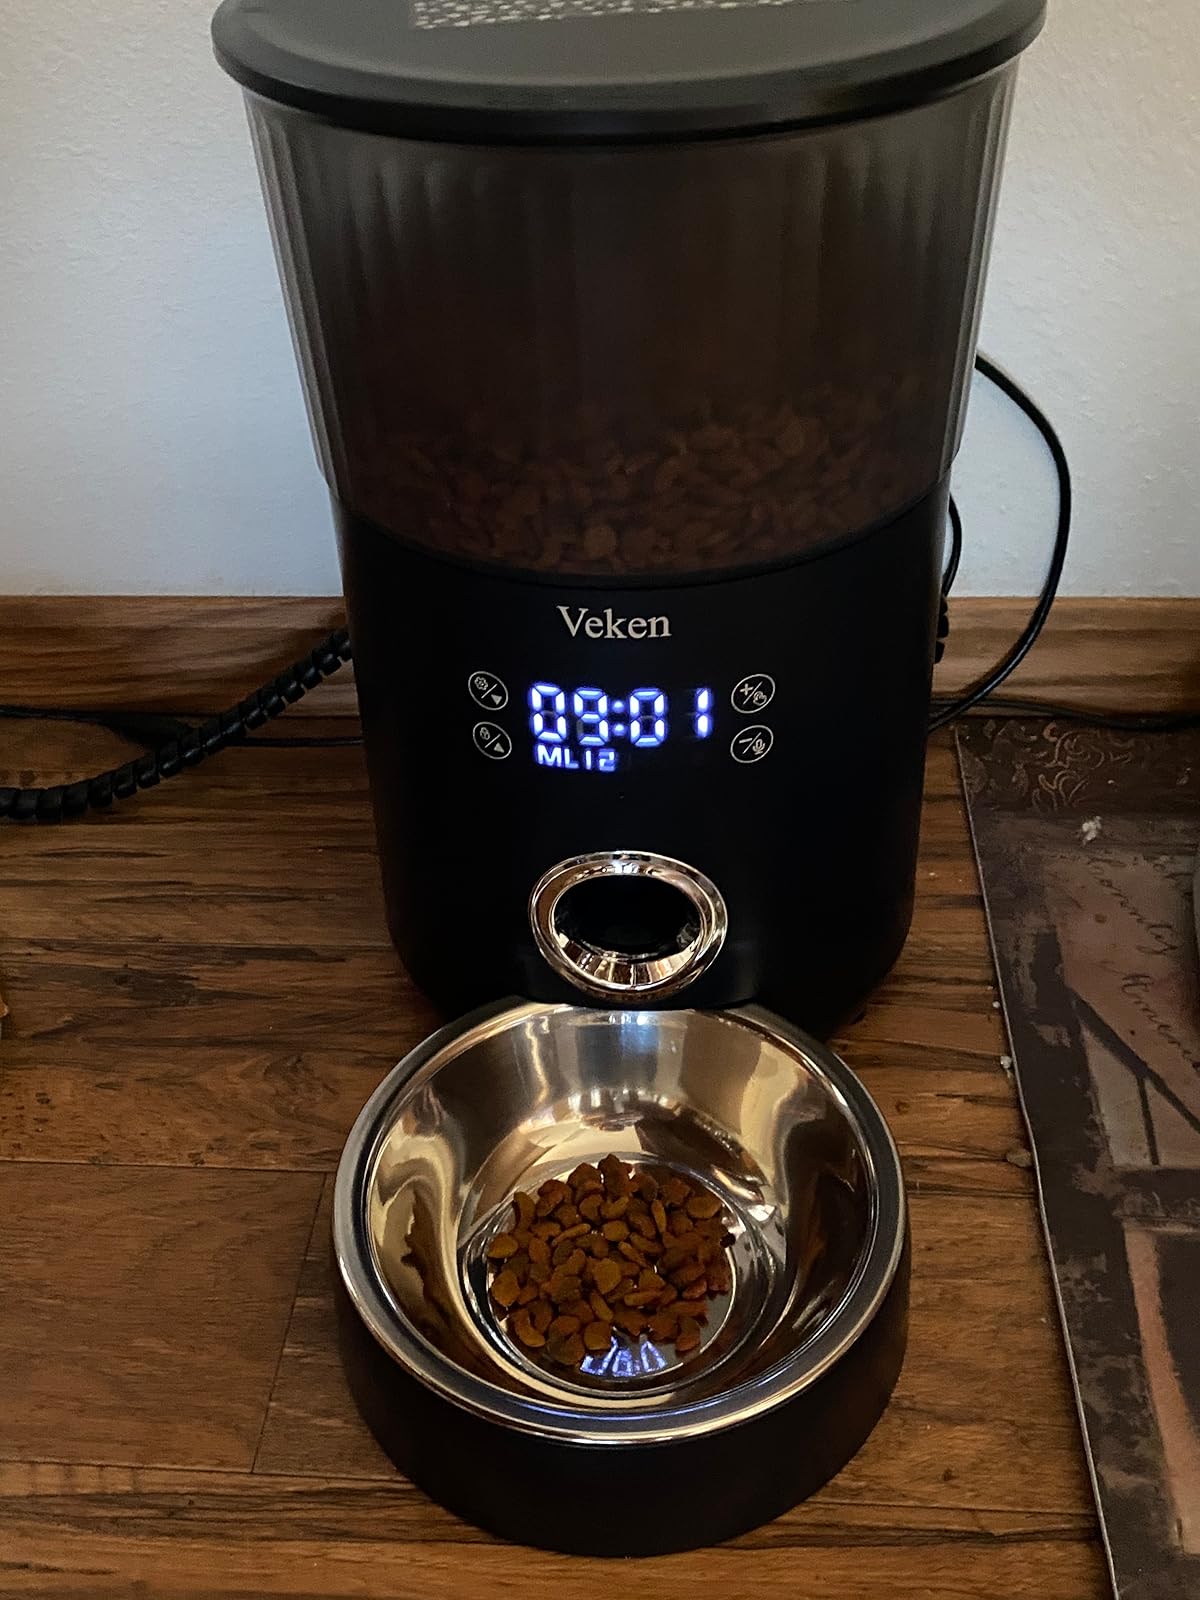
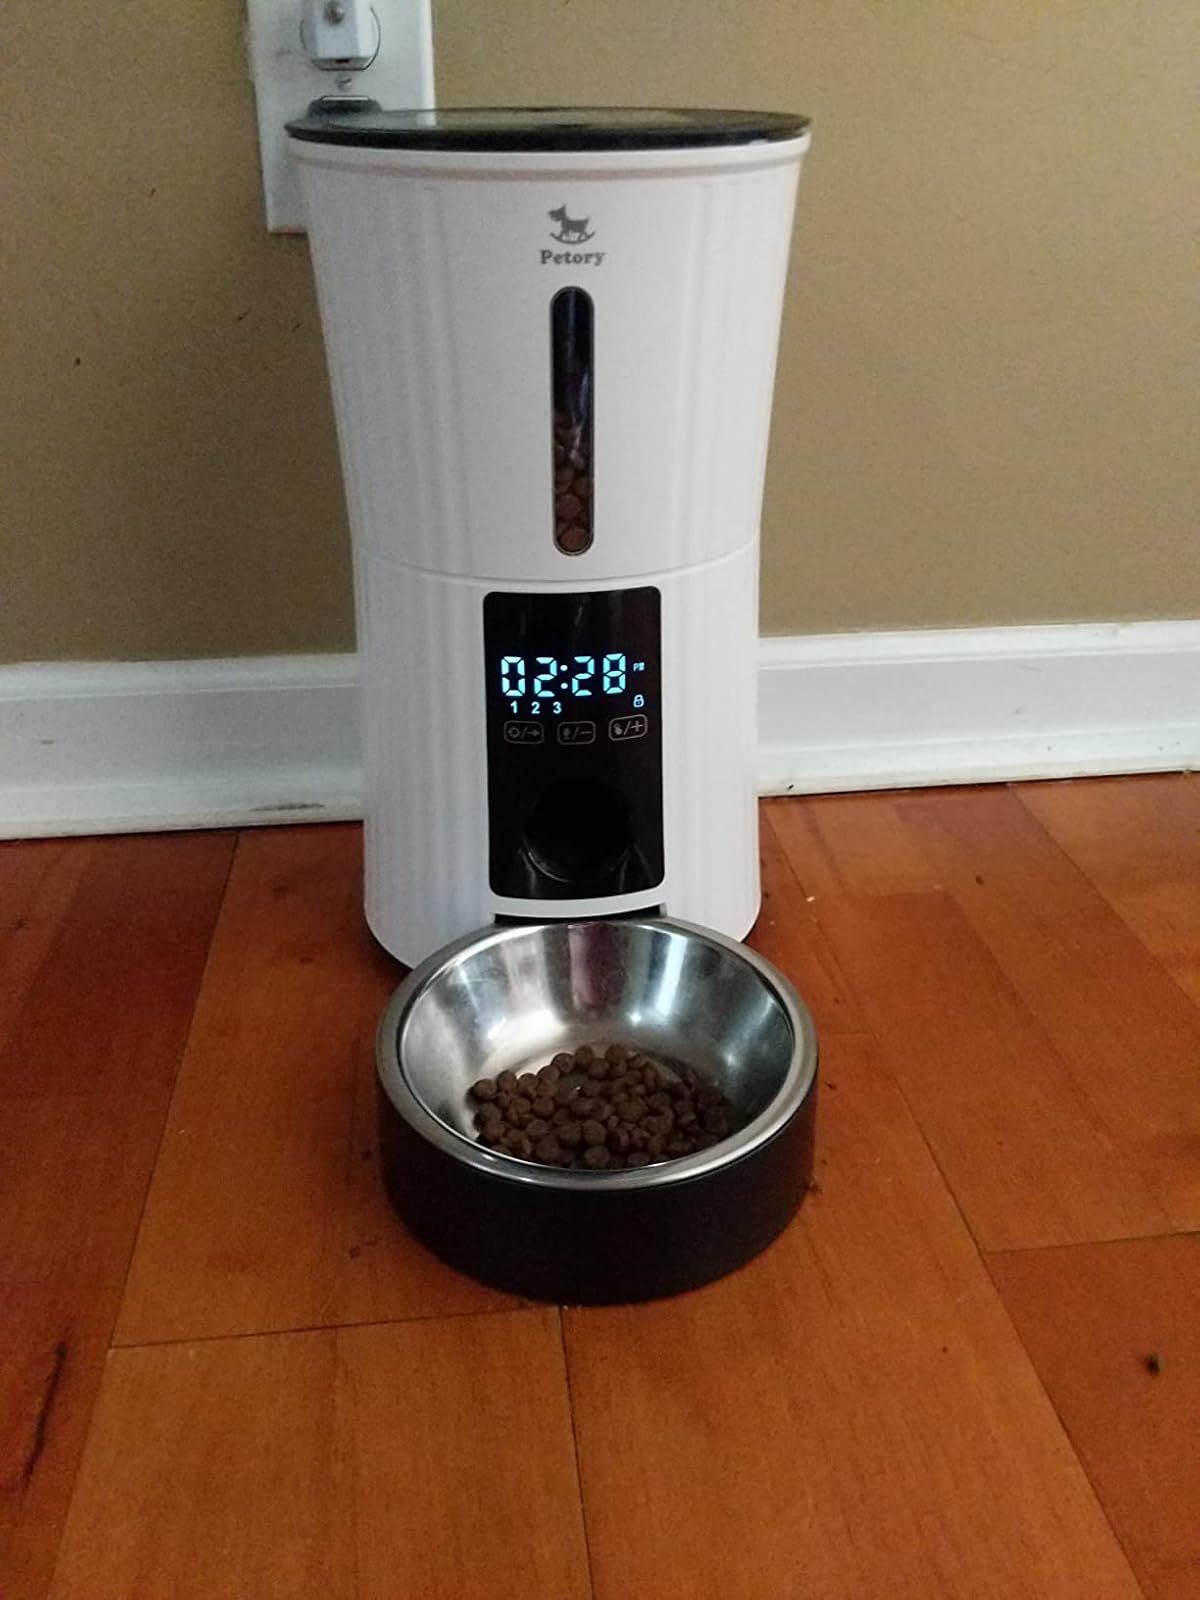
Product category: items_feeder
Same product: no